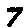
Label: 7